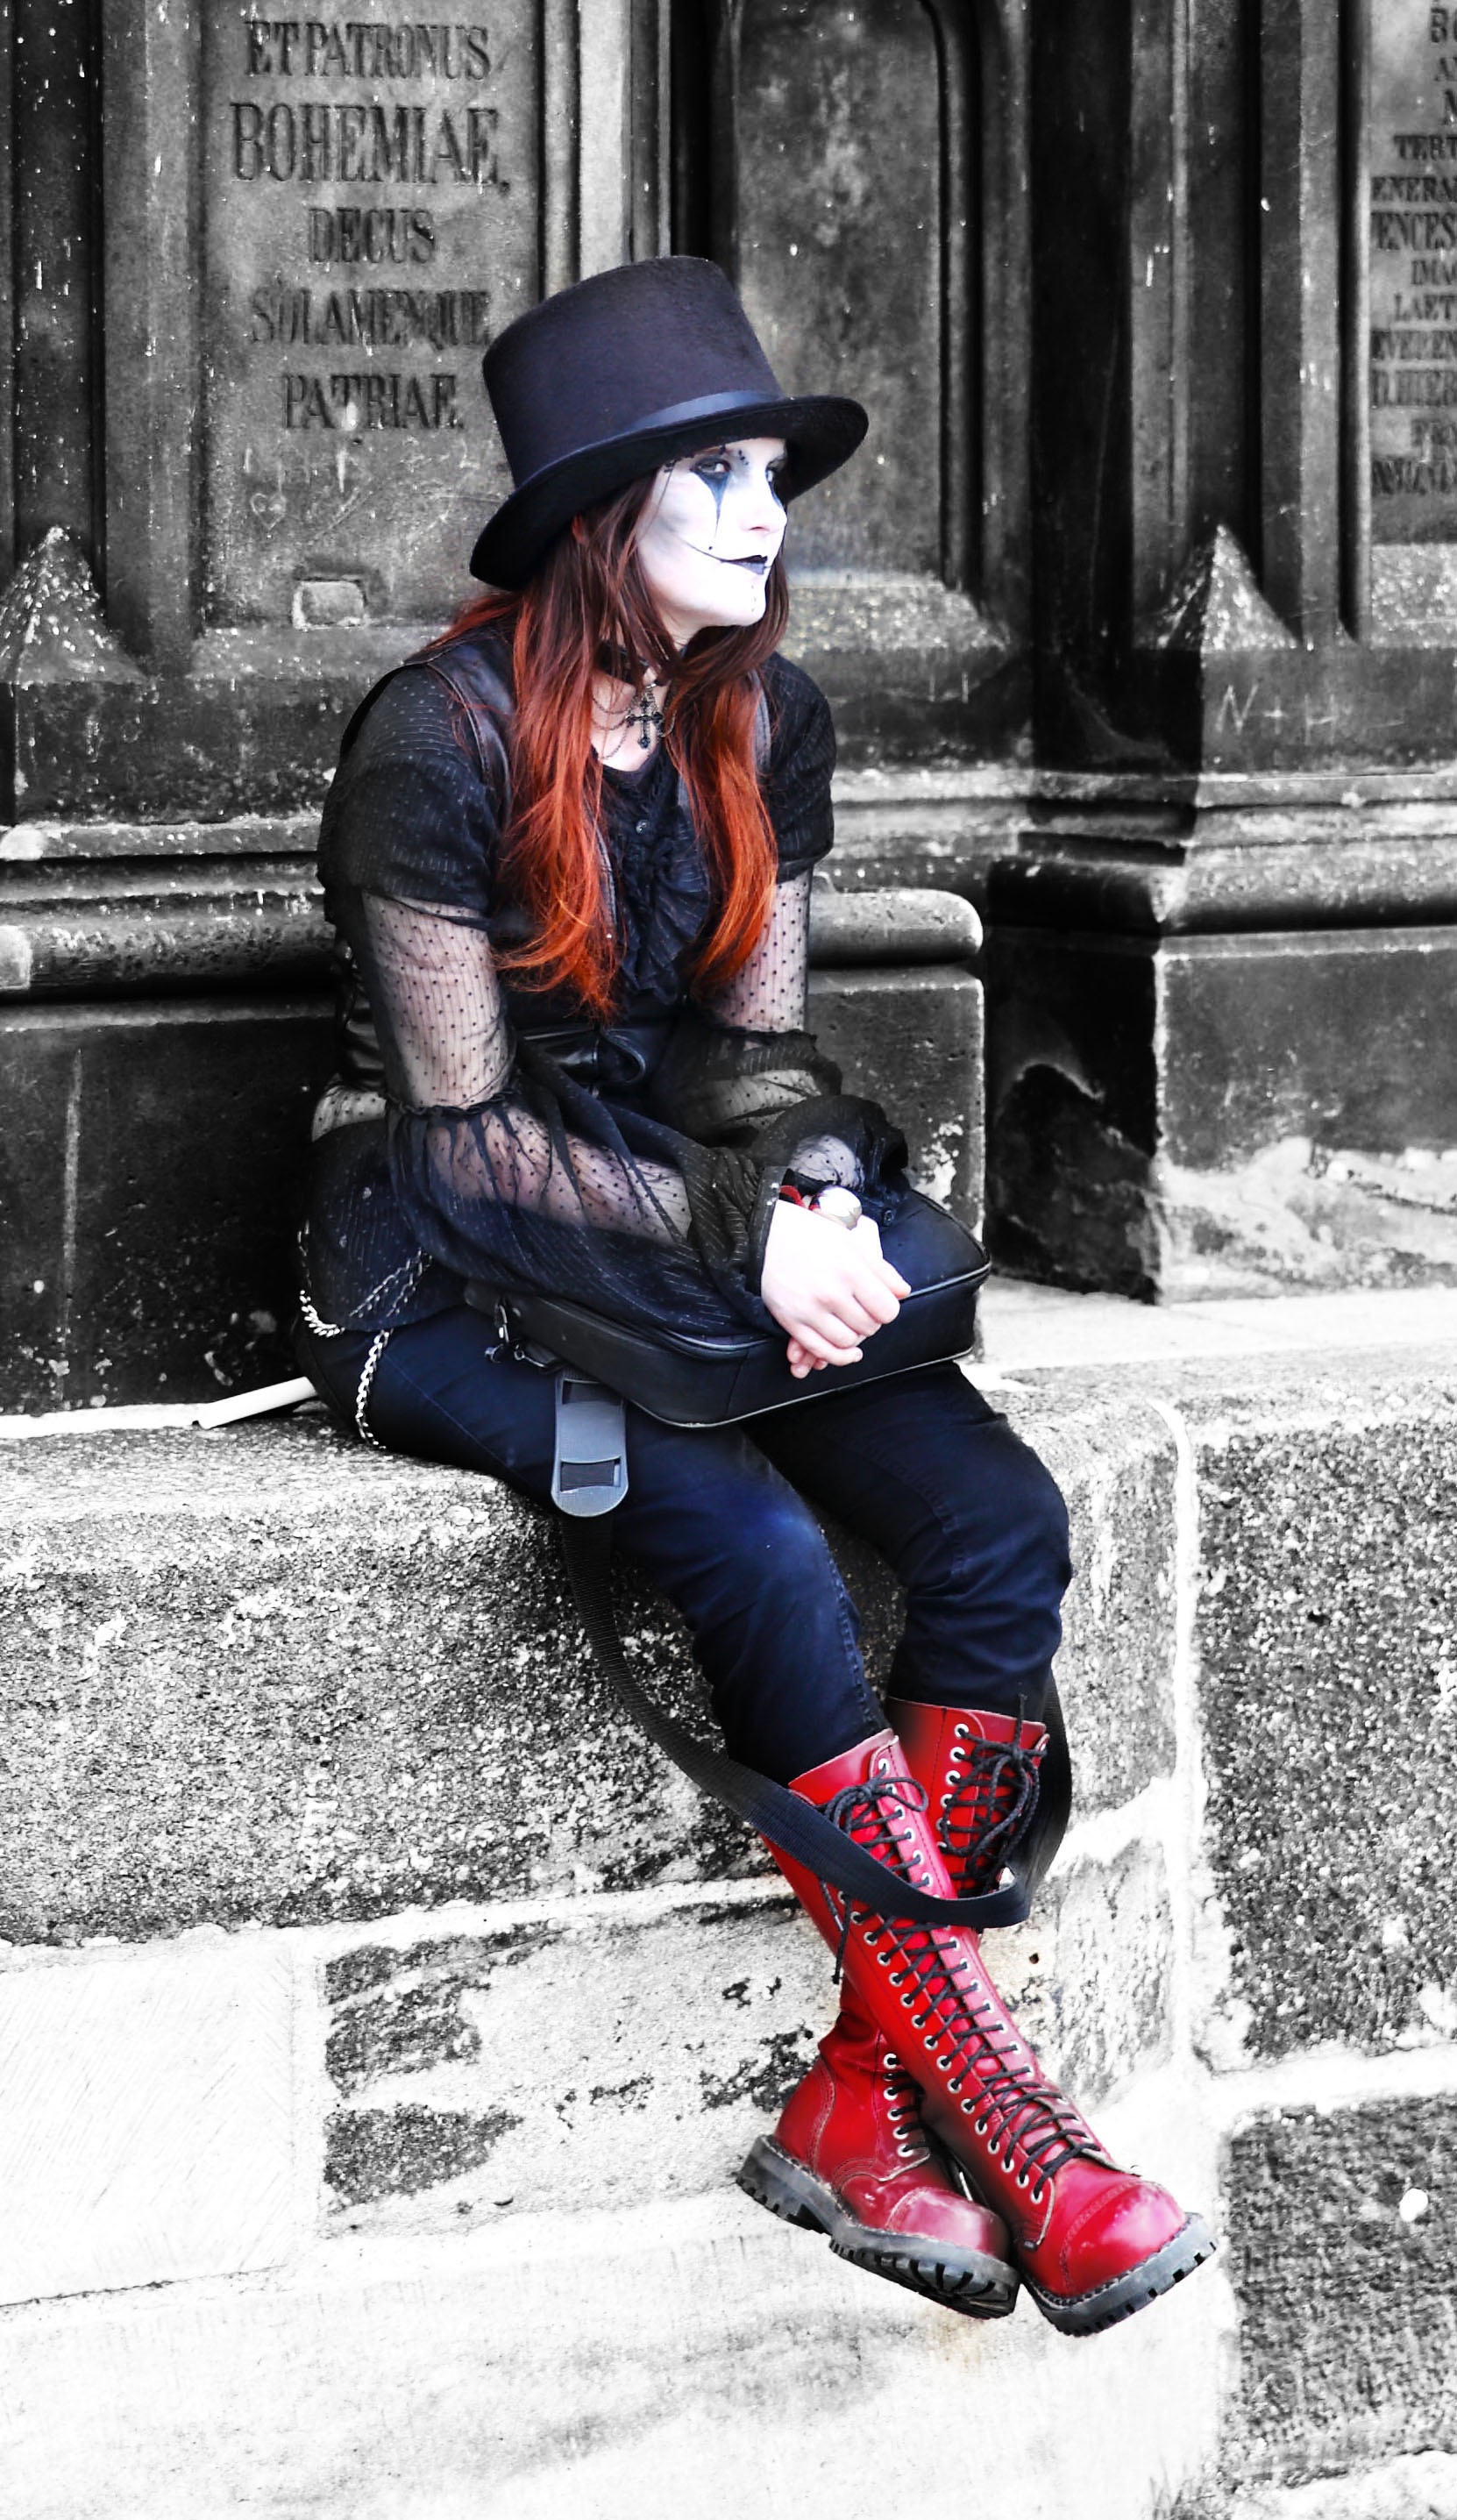
man, snow, winter, people, girl, woman, street, boot, red, sitting, prague, black, season, footwear, costume, baroque, streat, human positions, mima